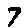
Label: 7